Robert Sugden

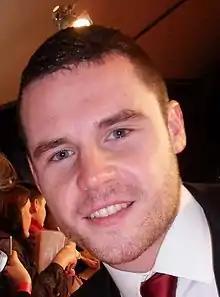
Robert was paired romantically with and eventually married Aaron Livesy played by Danny Miller ("pictured").

Following Robert's return and recast in 2014, the character showed romantic interest in Aaron Livesy as played by Danny Miller and has been portrayed as bisexual. Series producer Kate Oates spoke at an "Emmerdale" conference saying: "Chrissie [Robert's fiancée] doesn't know about the relationship with Robert and Aaron, and that's obviously going to be a long-burner. She doesn't know that her husband-to-be has this tendency that he also fancies men, so that might be a big surprise to her!" In an interview with "Digital Spy" she also said: "Robert is very different from his brother in that Andy can live in the terraced house in the village with the girl that he's always loved and be happy. He works as a farmhand on the farm where he grew up, he doesn't need any more and he's a really happy guy like that. Robert always wants more – there's never enough. He's in a position now where he's with Chrissie and he's in the big house on the hill. He's also got Lawrence in his back pocket now, but it's still not enough. Robert is still taking risks and seeking adrenaline. He just wants more all the time. I think Aaron is going to be a victim of that to a certain extent, but the attraction between them is genuine."